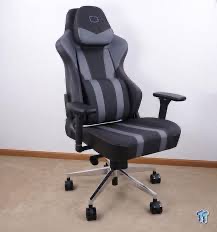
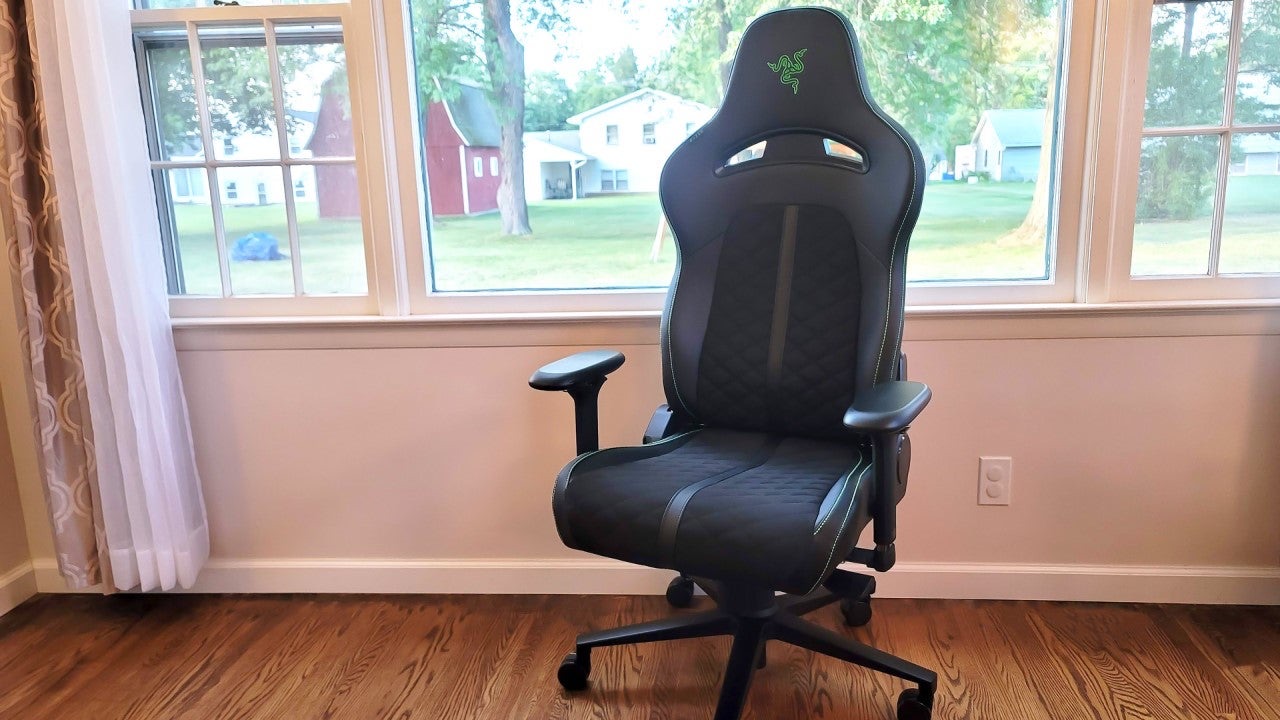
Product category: items_chair
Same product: no